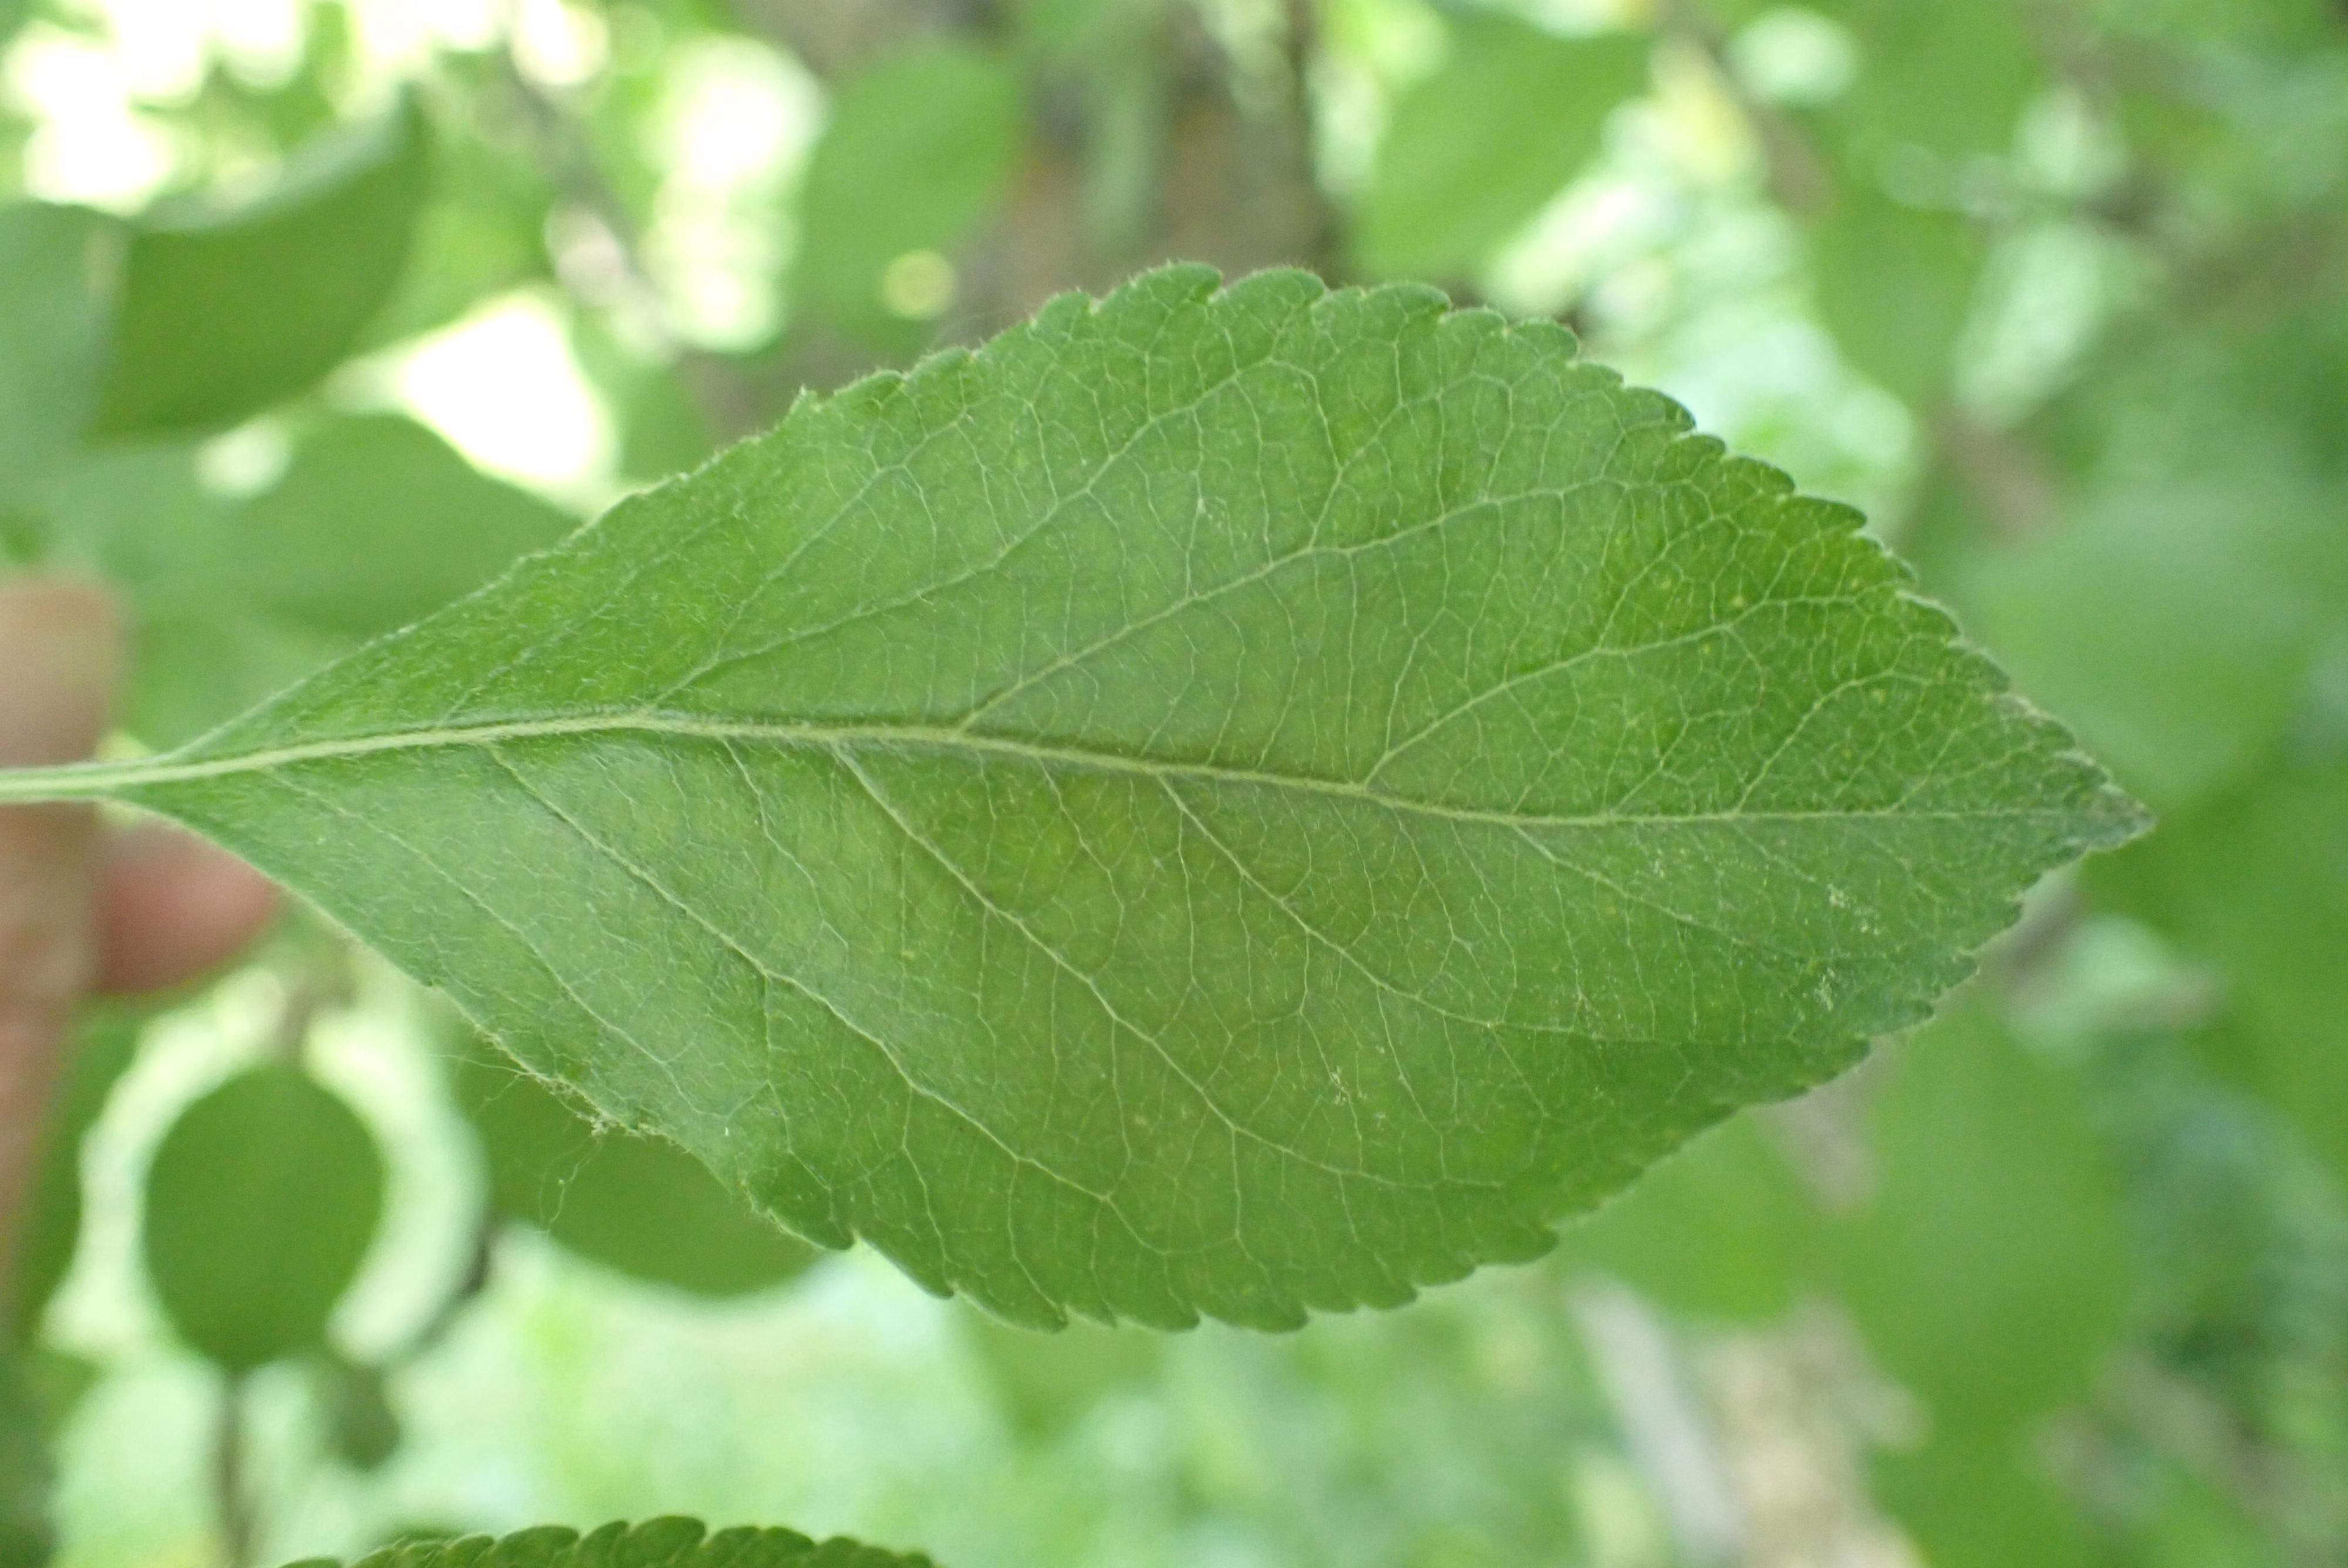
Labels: healthy